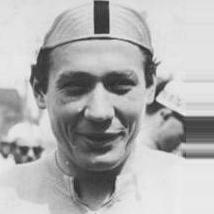
Age: 23